Christmas Eve

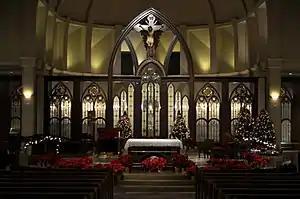
Midnight Mass is held in many churches toward the end of Christmas Eve, often with dim lighting and traditional decorative accents such as greenery.

Western churches have traditionally observed Christmas Eve (properly the Vigil of the Nativity) as a liturgical observance distinct from the masses of Christmas Day, with the proper Gospel at the Mass for the Vigil of the Nativity being that of the Annunciation to Joseph in Matthew 1. The Vigil of the Nativity is not so much the first day of Christmas as it is the last day of Advent, and so it traditionally retains the liturgical color of violet. In traditional western liturgical practice, when the Fourth Sunday of Advent and Christmas Eve occur on the same day, the Sunday mass is of Christmas Eve and the Fourth Sunday of Advent is only commemorated.